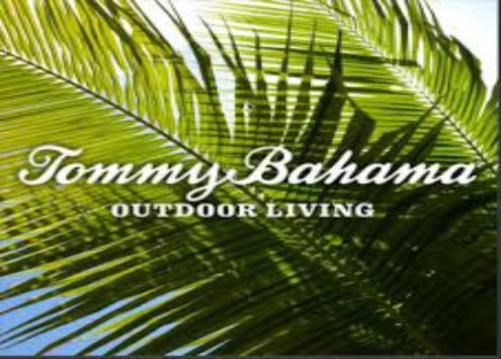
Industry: Clothes